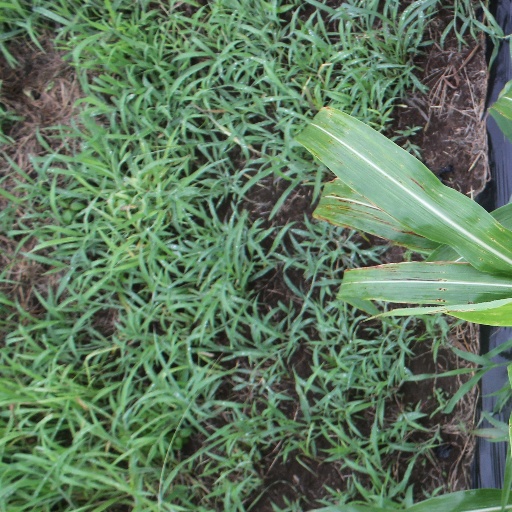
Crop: sorghum